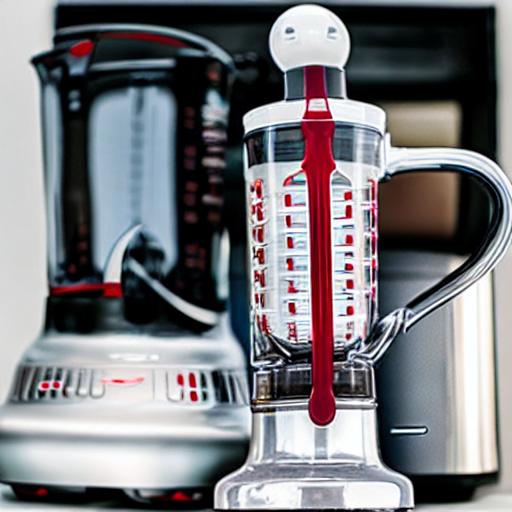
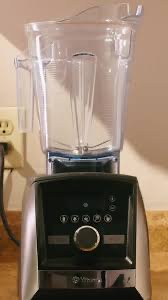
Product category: items_blender
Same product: no